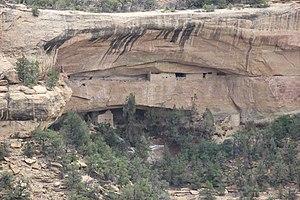
Les Anasazis sont des Amérindiens du sud-ouest de l’Amérique du Nord qui étaient répartis en plusieurs groupes dans les États actuels du Colorado, de l’Utah, de l’Arizona et du Nouveau-Mexique. Leur civilisation, similaire à certaines autres cultures d'Oasisamérique comme les Hohokams et les Mogollon, a laissé de nombreux vestiges monumentaux et culturels sur plusieurs sites, dont deux sont classés sur la liste du patrimoine mondial établie par l'UNESCO. Ces vestiges témoignent d'une maîtrise de techniques de céramique, de tissage, d'irrigation, d'observations astronomiques et d'un système d'expression pictural. Actuellement, les descendants des Anasazis, les Zuñis et les Hopis de l’Arizona et du Nouveau-Mexique, perpétuent certaines de leurs traditions.
La Sunset House est une structure troglodytique du comté de Montezuma, dans le Colorado, aux États-Unis. Elle est protégée au sein du parc national de Mesa Verde.